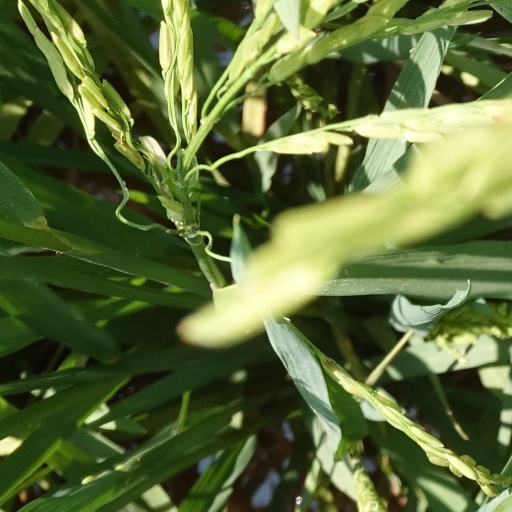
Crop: rice